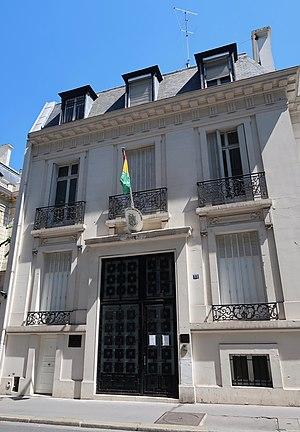
Ambassade de Guinée en France, 51 rue de la Faisanderie (Paris, 16e).
L'ambassade de Guinée en France est la représentation diplomatique de la République de Guinée en République française. Elle est située à Paris et son ambassadeur est, depuis 2011, Amara Camara.
Cette liste comprend les représentations diplomatiques de la Guinée, à l'exclusion des consulats honoraires.
La rue de la Faisanderie est une rue de Paris située dans le 16ᵉ arrondissement.